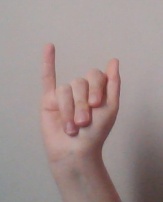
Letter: meem